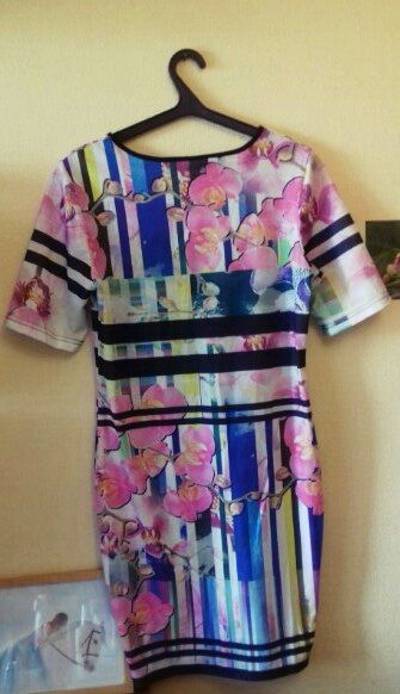
Waste category: clothes